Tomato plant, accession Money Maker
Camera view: bottom (45 deg); turntable rotation: 270 degrees
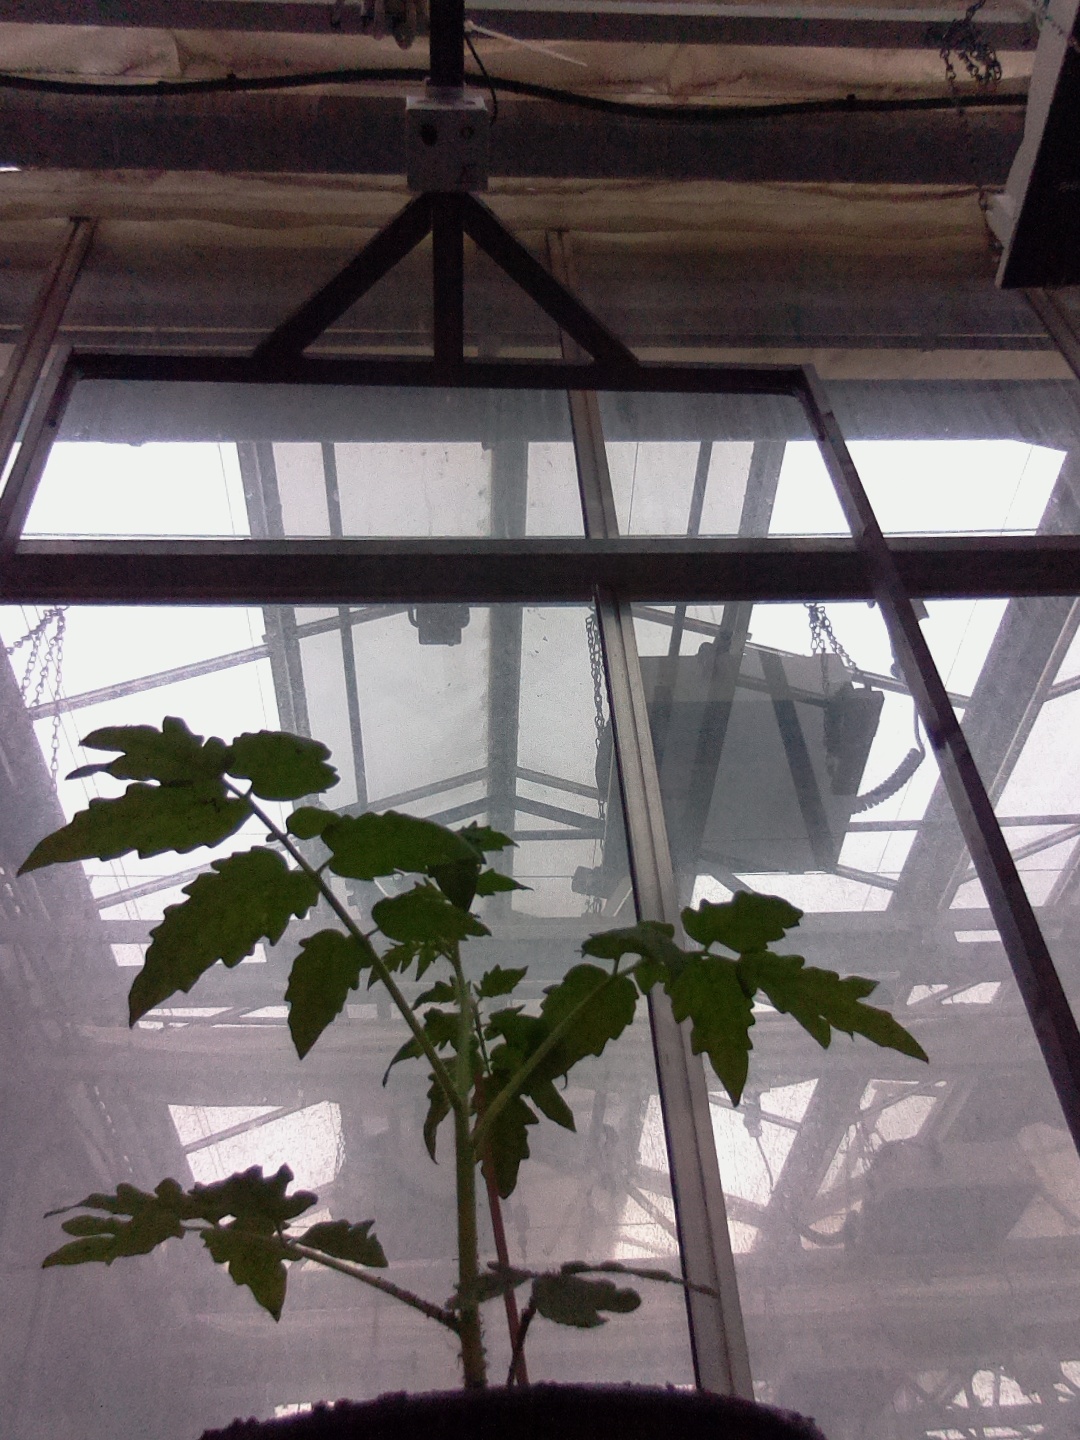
BBCH growth stage 13: 6 of true leaves visible